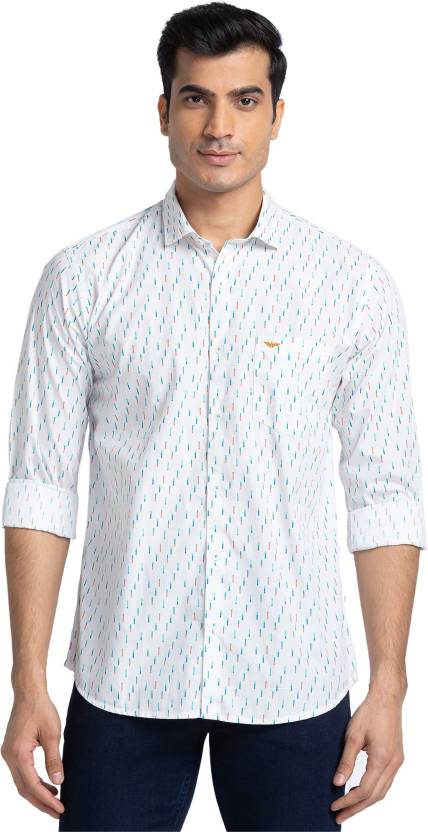
Product: Men Slim Fit Printed Casual Shirt
Price: ₹1,049
Colors: White
Pattern: Printed
Description: Park Avenue White Shirt